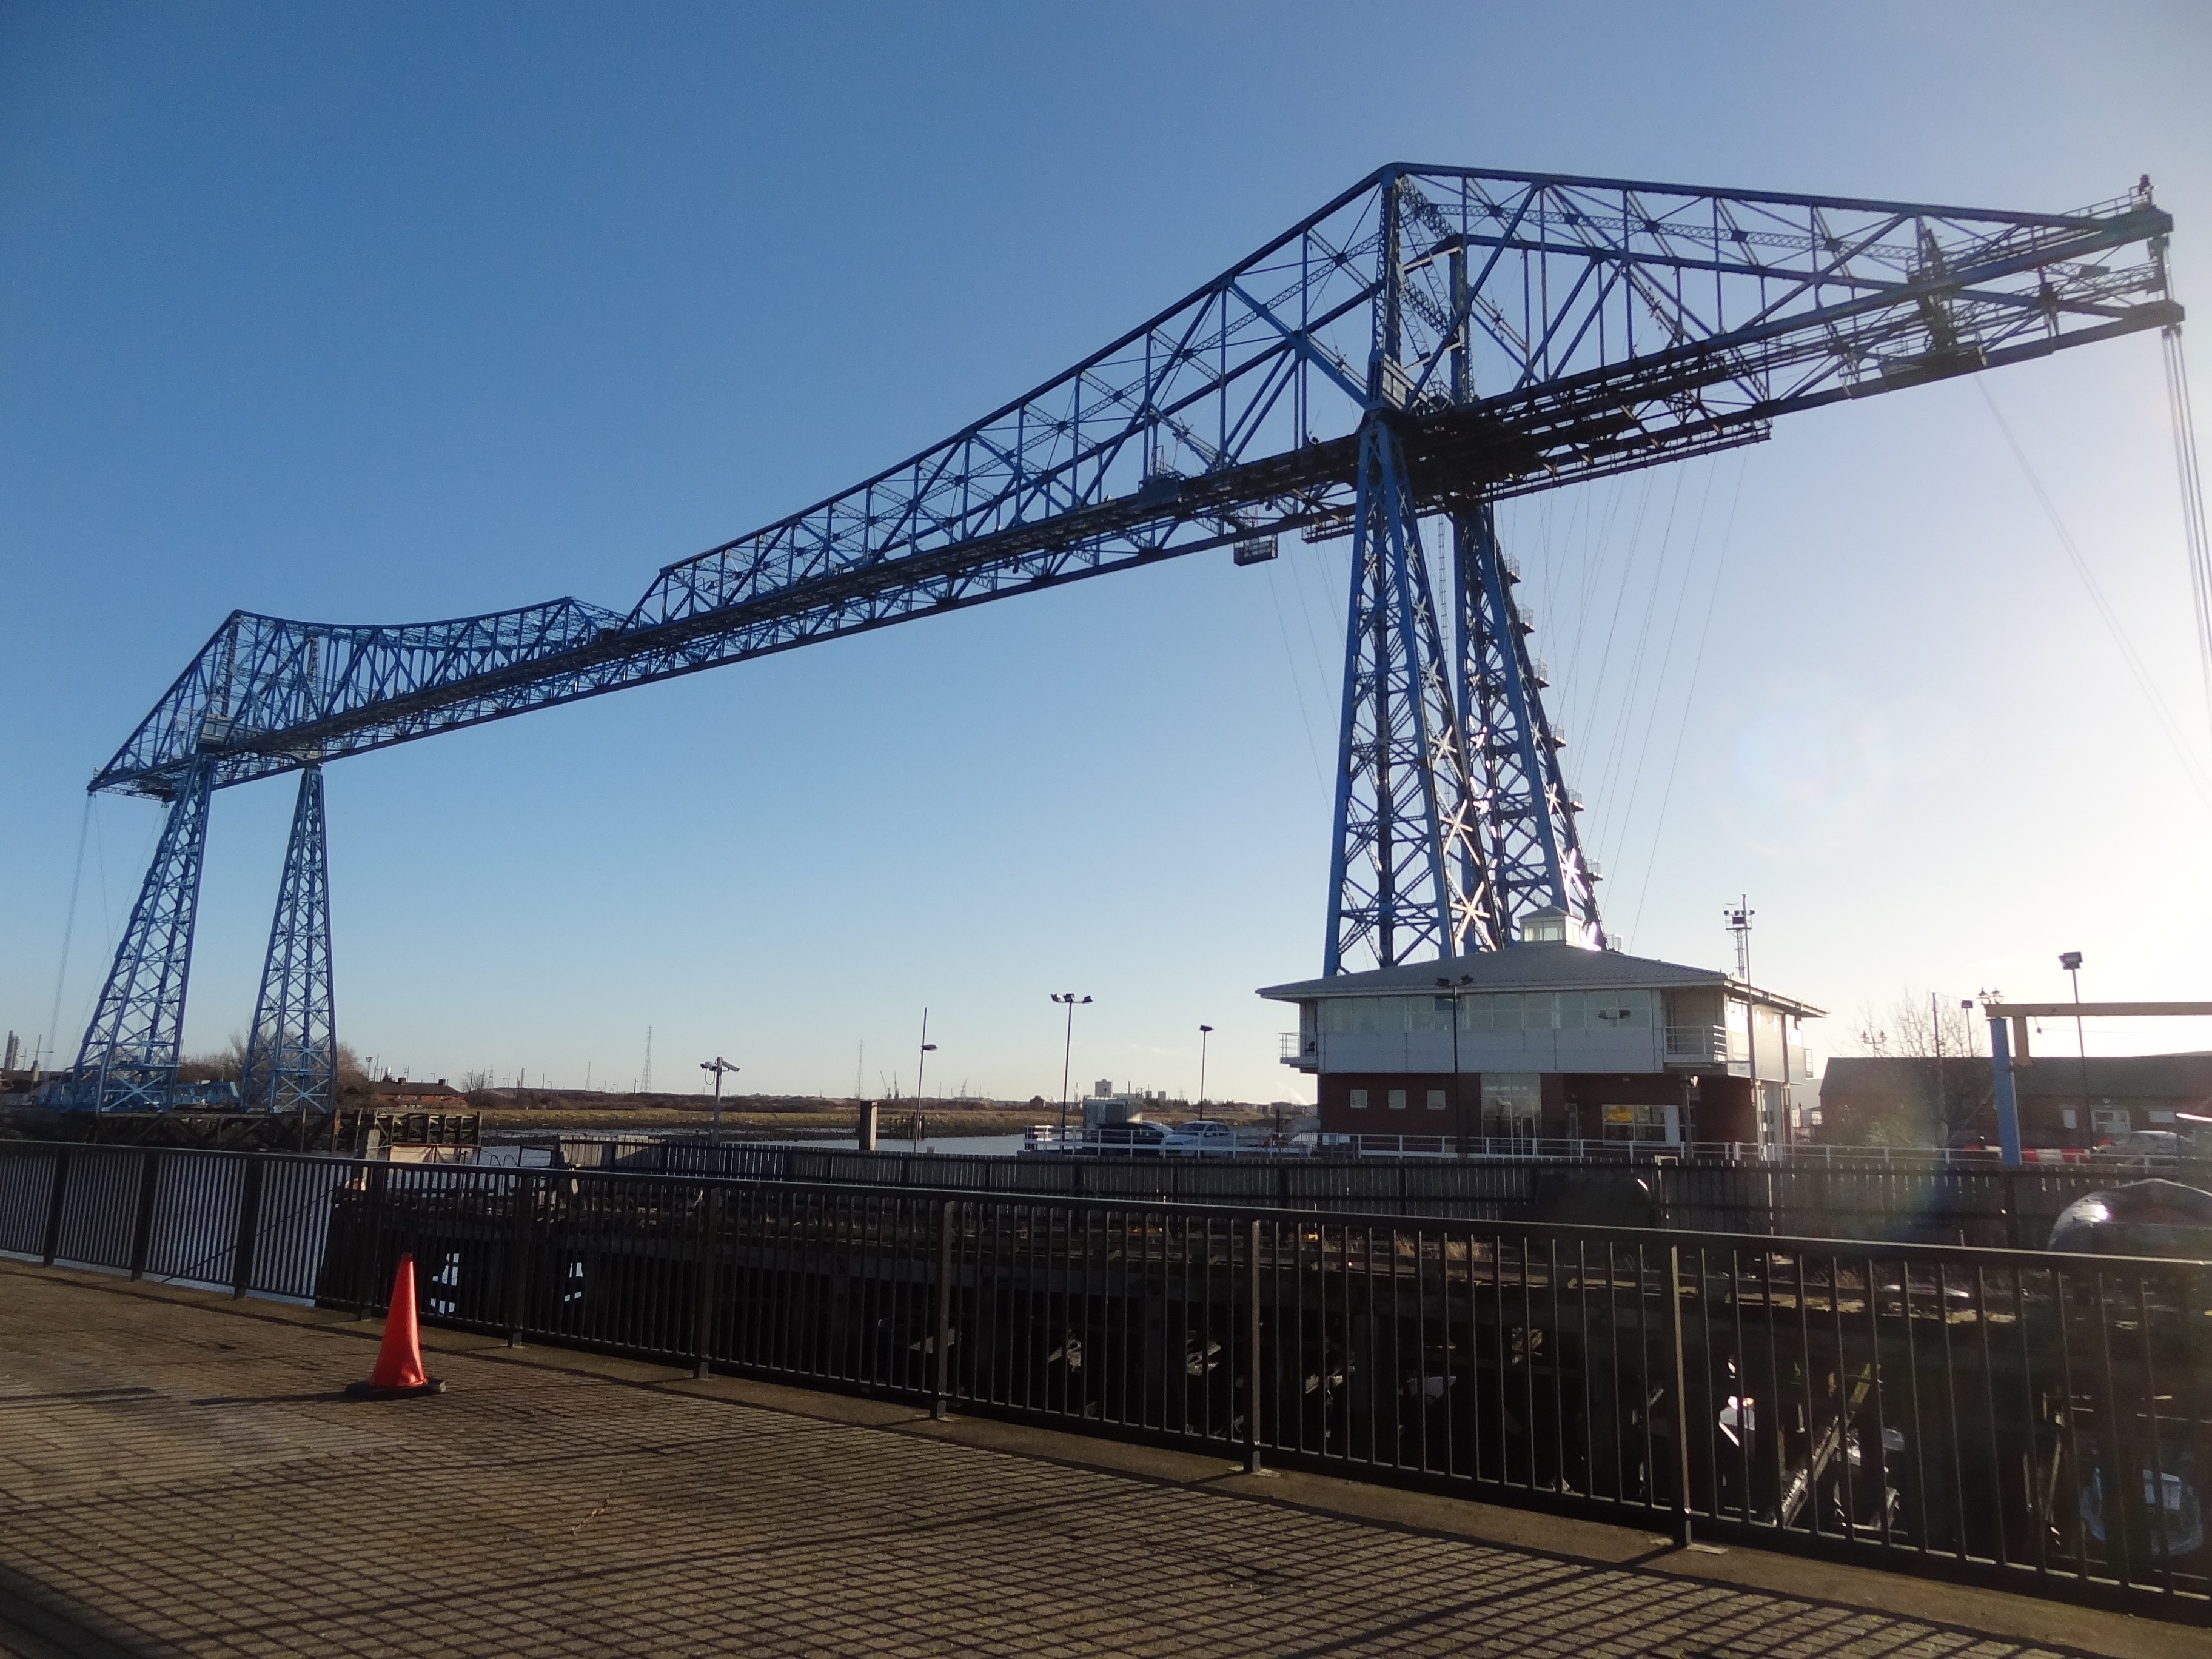
structure, bridge, pier, river, walkway, transport, vehicle, blue, stadium, middlesbrough, cable stayed bridge, truss bridge, transporter bridge, sport venue, tees